Bryndza

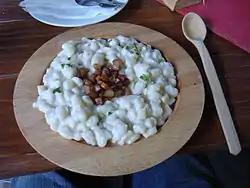
In Slovakia, bryndza serves as the main ingredient to , which is regarded as a national dish.

Bryndza is an essential ingredient in preparing traditional Slovak dishes such as "podplamenníky s bryndzou" or "bryndzové halušky".